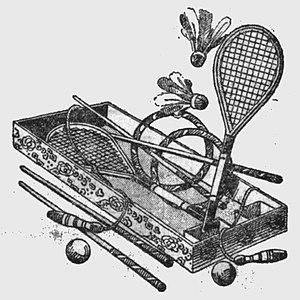
Boîte de jeux de plein air comprenant deux raquettes, deux volants, deux balles et un jeu des grâces
Le jeu des grâces, également appelé jeu de grâces, ou encore les grâces, est un jeu de plein air qui s’adressait initialement surtout aux enfants, aux jeunes filles et aux dames, où deux partenaires se renvoient mutuellement un ou deux cerceaux de petite taille projetés à l’aide d’une paire de baguettes.